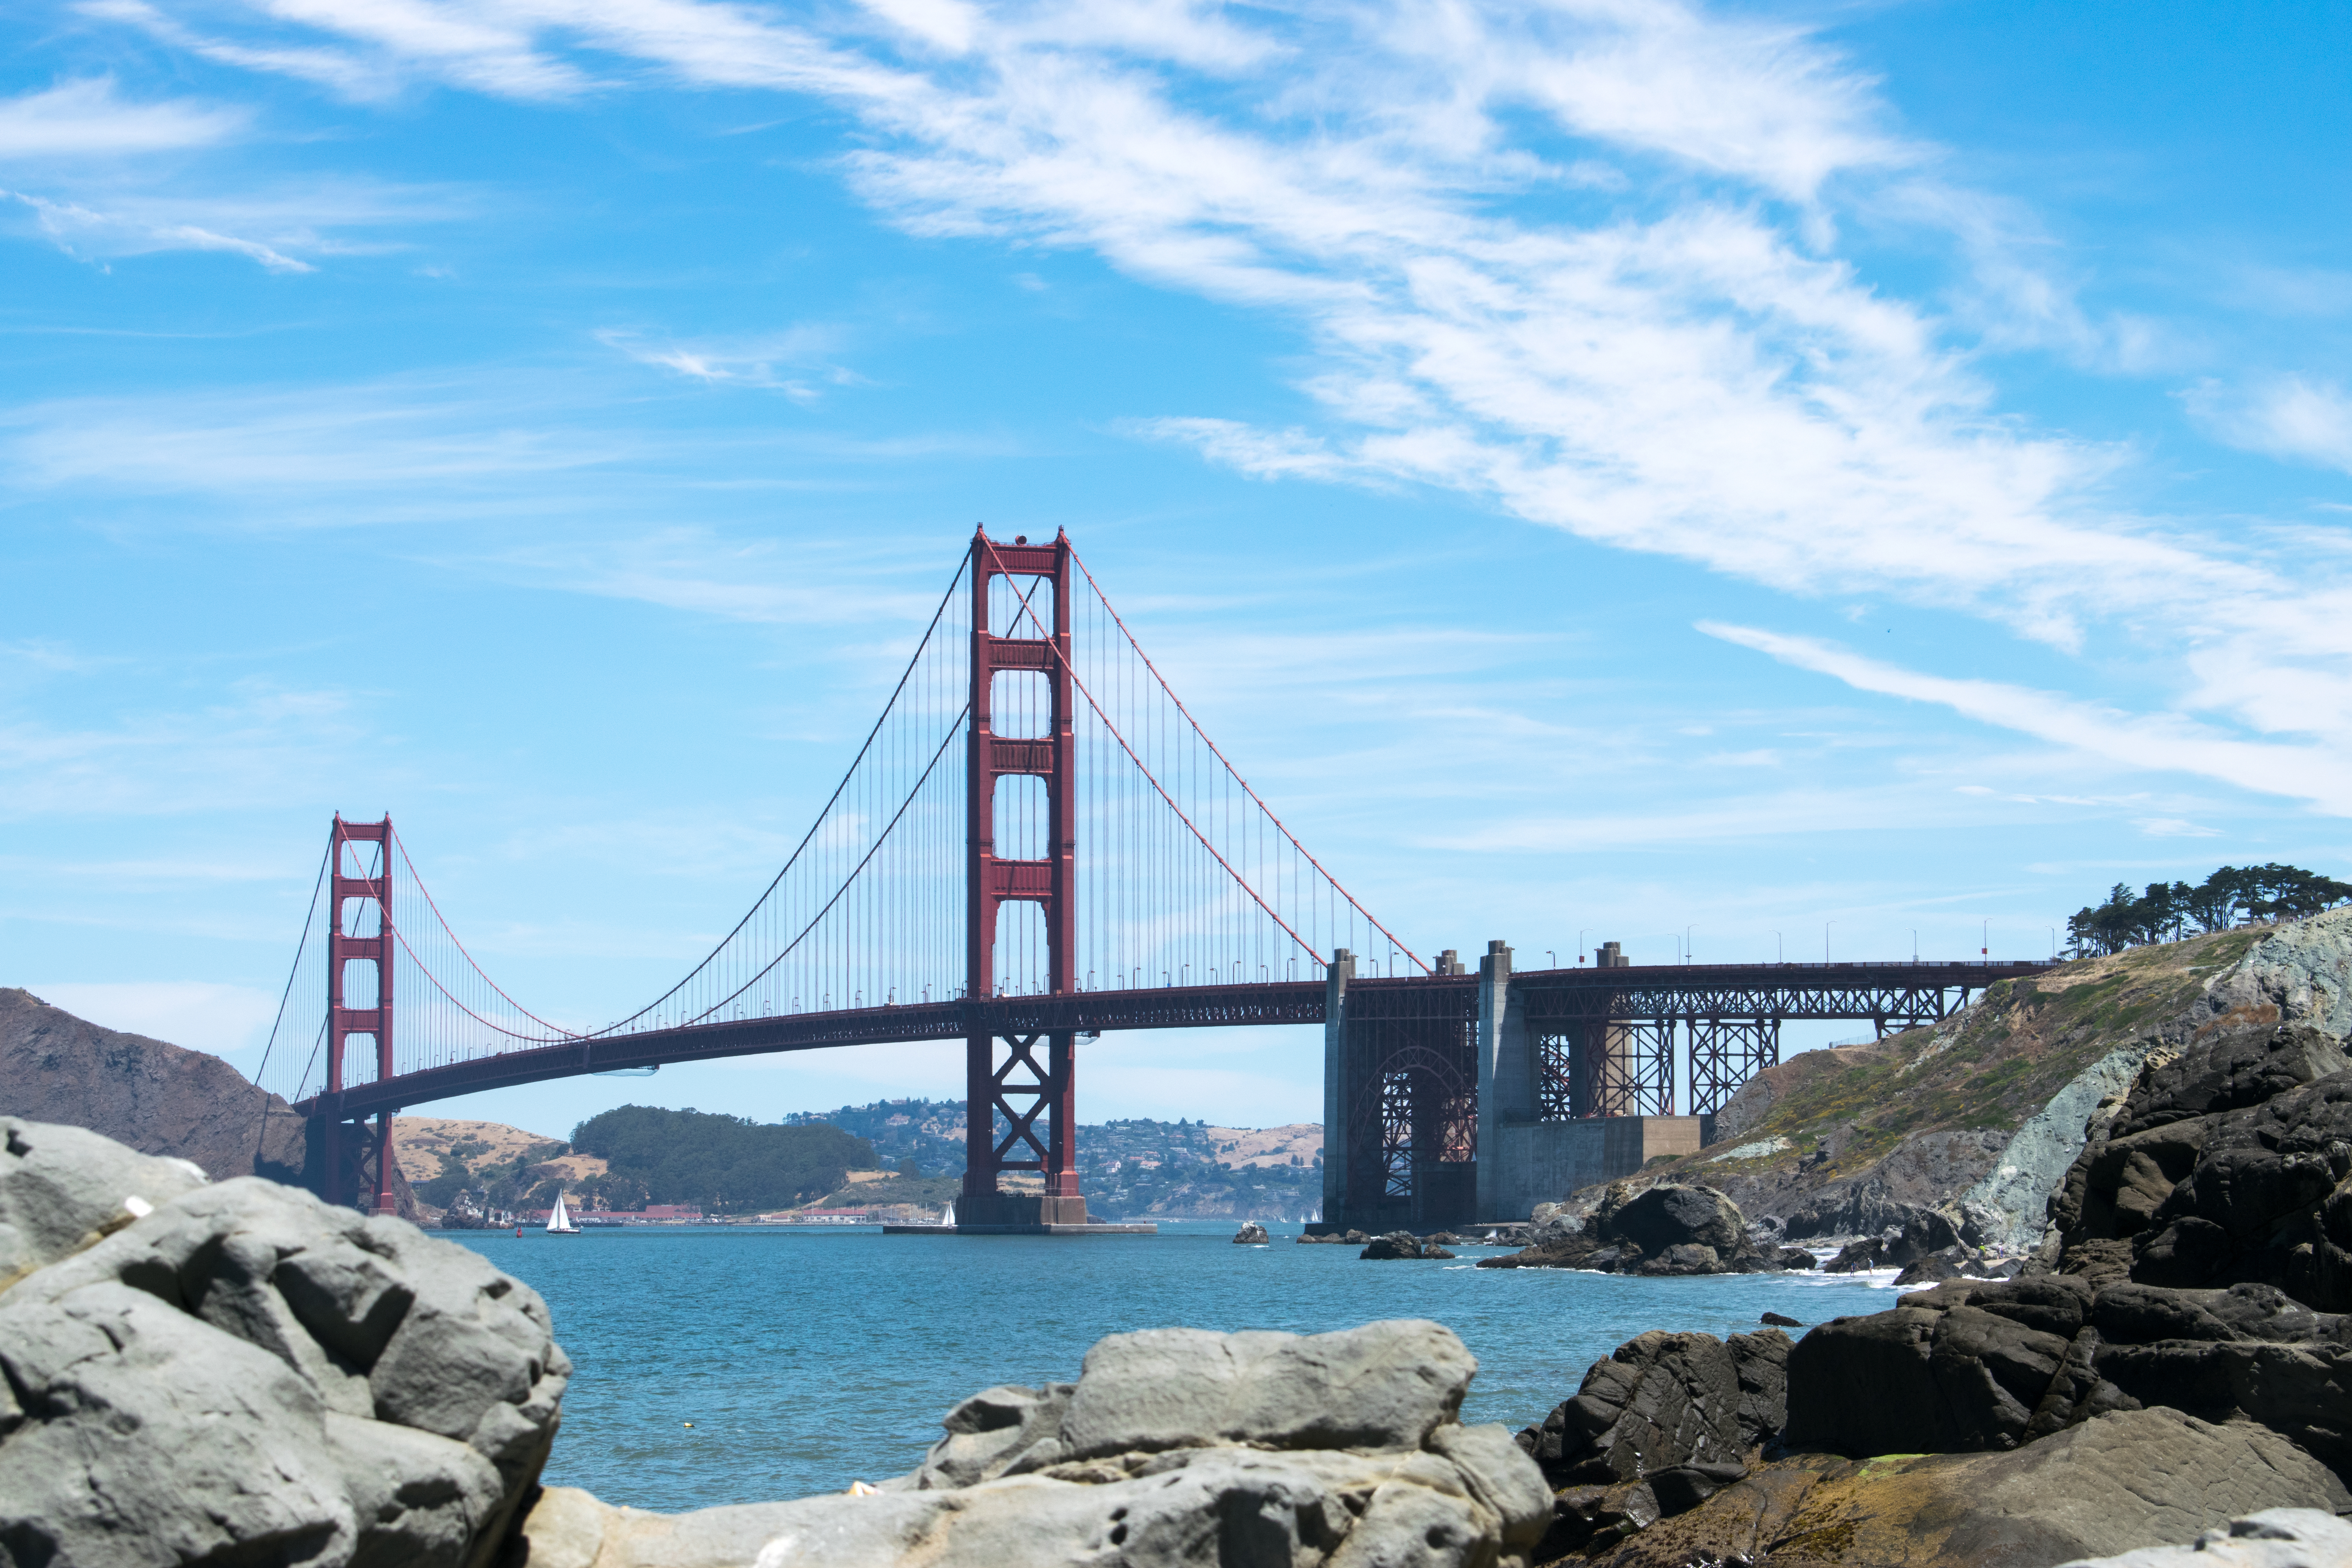
beach, landscape, sea, coast, water, ocean, architecture, sky, bridge, travel, golden gate bridge, san francisco, suspension bridge, vehicle, sailing, usa, bay, island, landmark, tourism, seashore, sailboat, blue sky, rocks, outdoors, daylight, boulders, side, watercraft, cable stayed bridge, nonbuilding structure, transportation system